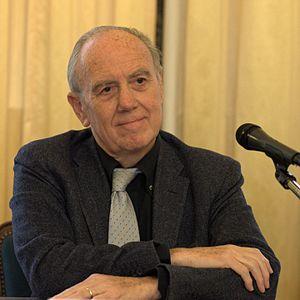
La controverse sur le rôle de la vaccination dans l'autisme est, à l'origine, une controverse scientifique portant sur le rôle déclencheur d'une vaccination dans l'apparition des troubles du spectre de l'autisme, particulièrement forte au Royaume-Uni et aux États-Unis. Le consensus scientifique, appuyé entre autres par une méta-analyse sur un million et demi de dossiers médicaux, conclut à l'absence de preuve d'un rôle quelconque de la vaccination dans l'autisme. Trois théories ont incriminé les vaccins. La première, énoncée par le fraudeur Andrew Wakefield, met en cause le vaccin contre la rougeole, la rubéole et les oreillons, qui endommagerait les intestins et provoquerait le passage de neurotoxines dans le sang. La seconde implique l'adjuvant thiomersal, toxique à hautes doses pour le système nerveux central, qui provoquerait des troubles neuro-développementaux. Enfin, l'injection combinée de plusieurs vaccins a été suspectée d'affaiblir le système immunitaire et, par là, de causer l'autisme.